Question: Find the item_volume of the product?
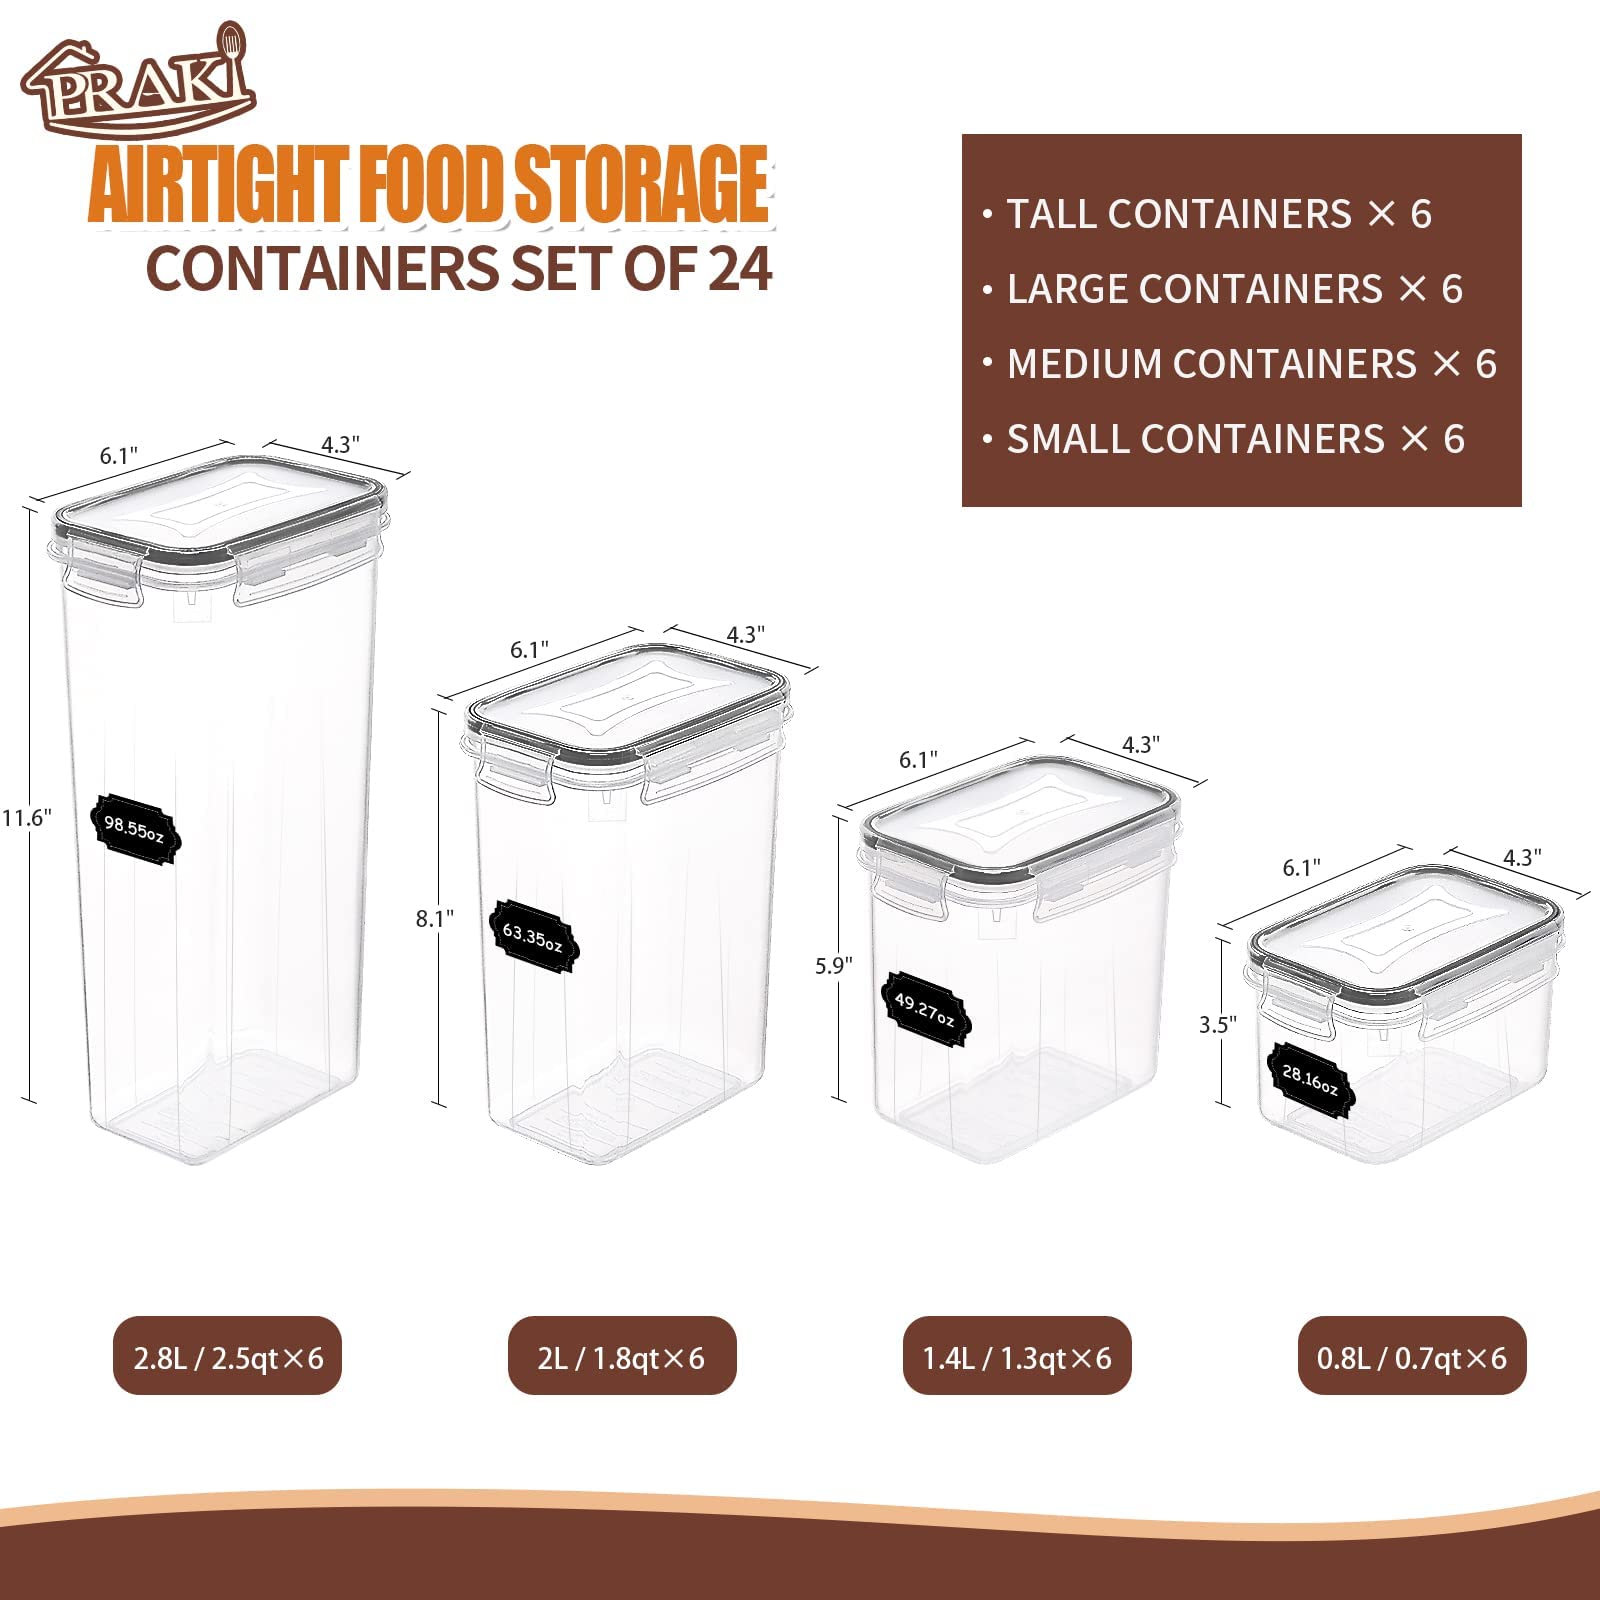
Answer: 2.5 quart